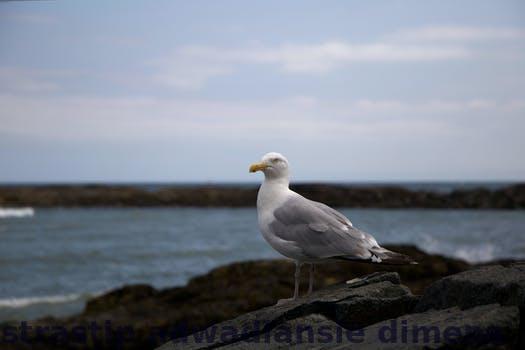
Label: Watermark